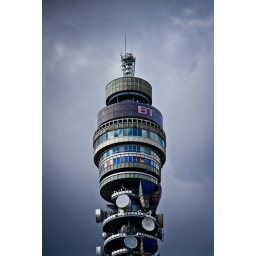
up at dads office sorting out stuff, dark cloud rolled over and liked the results.